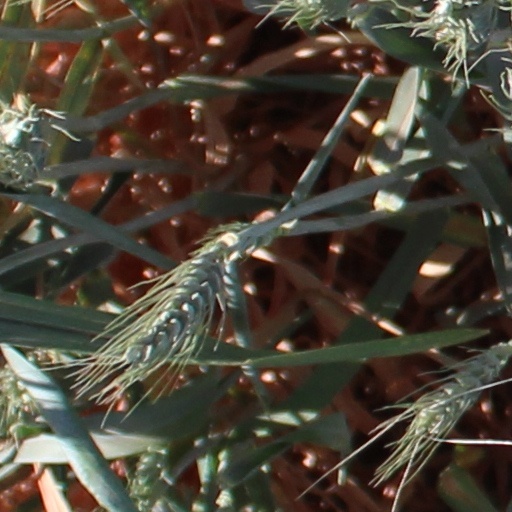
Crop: wheat